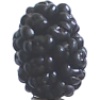
Label: Mulberry 1